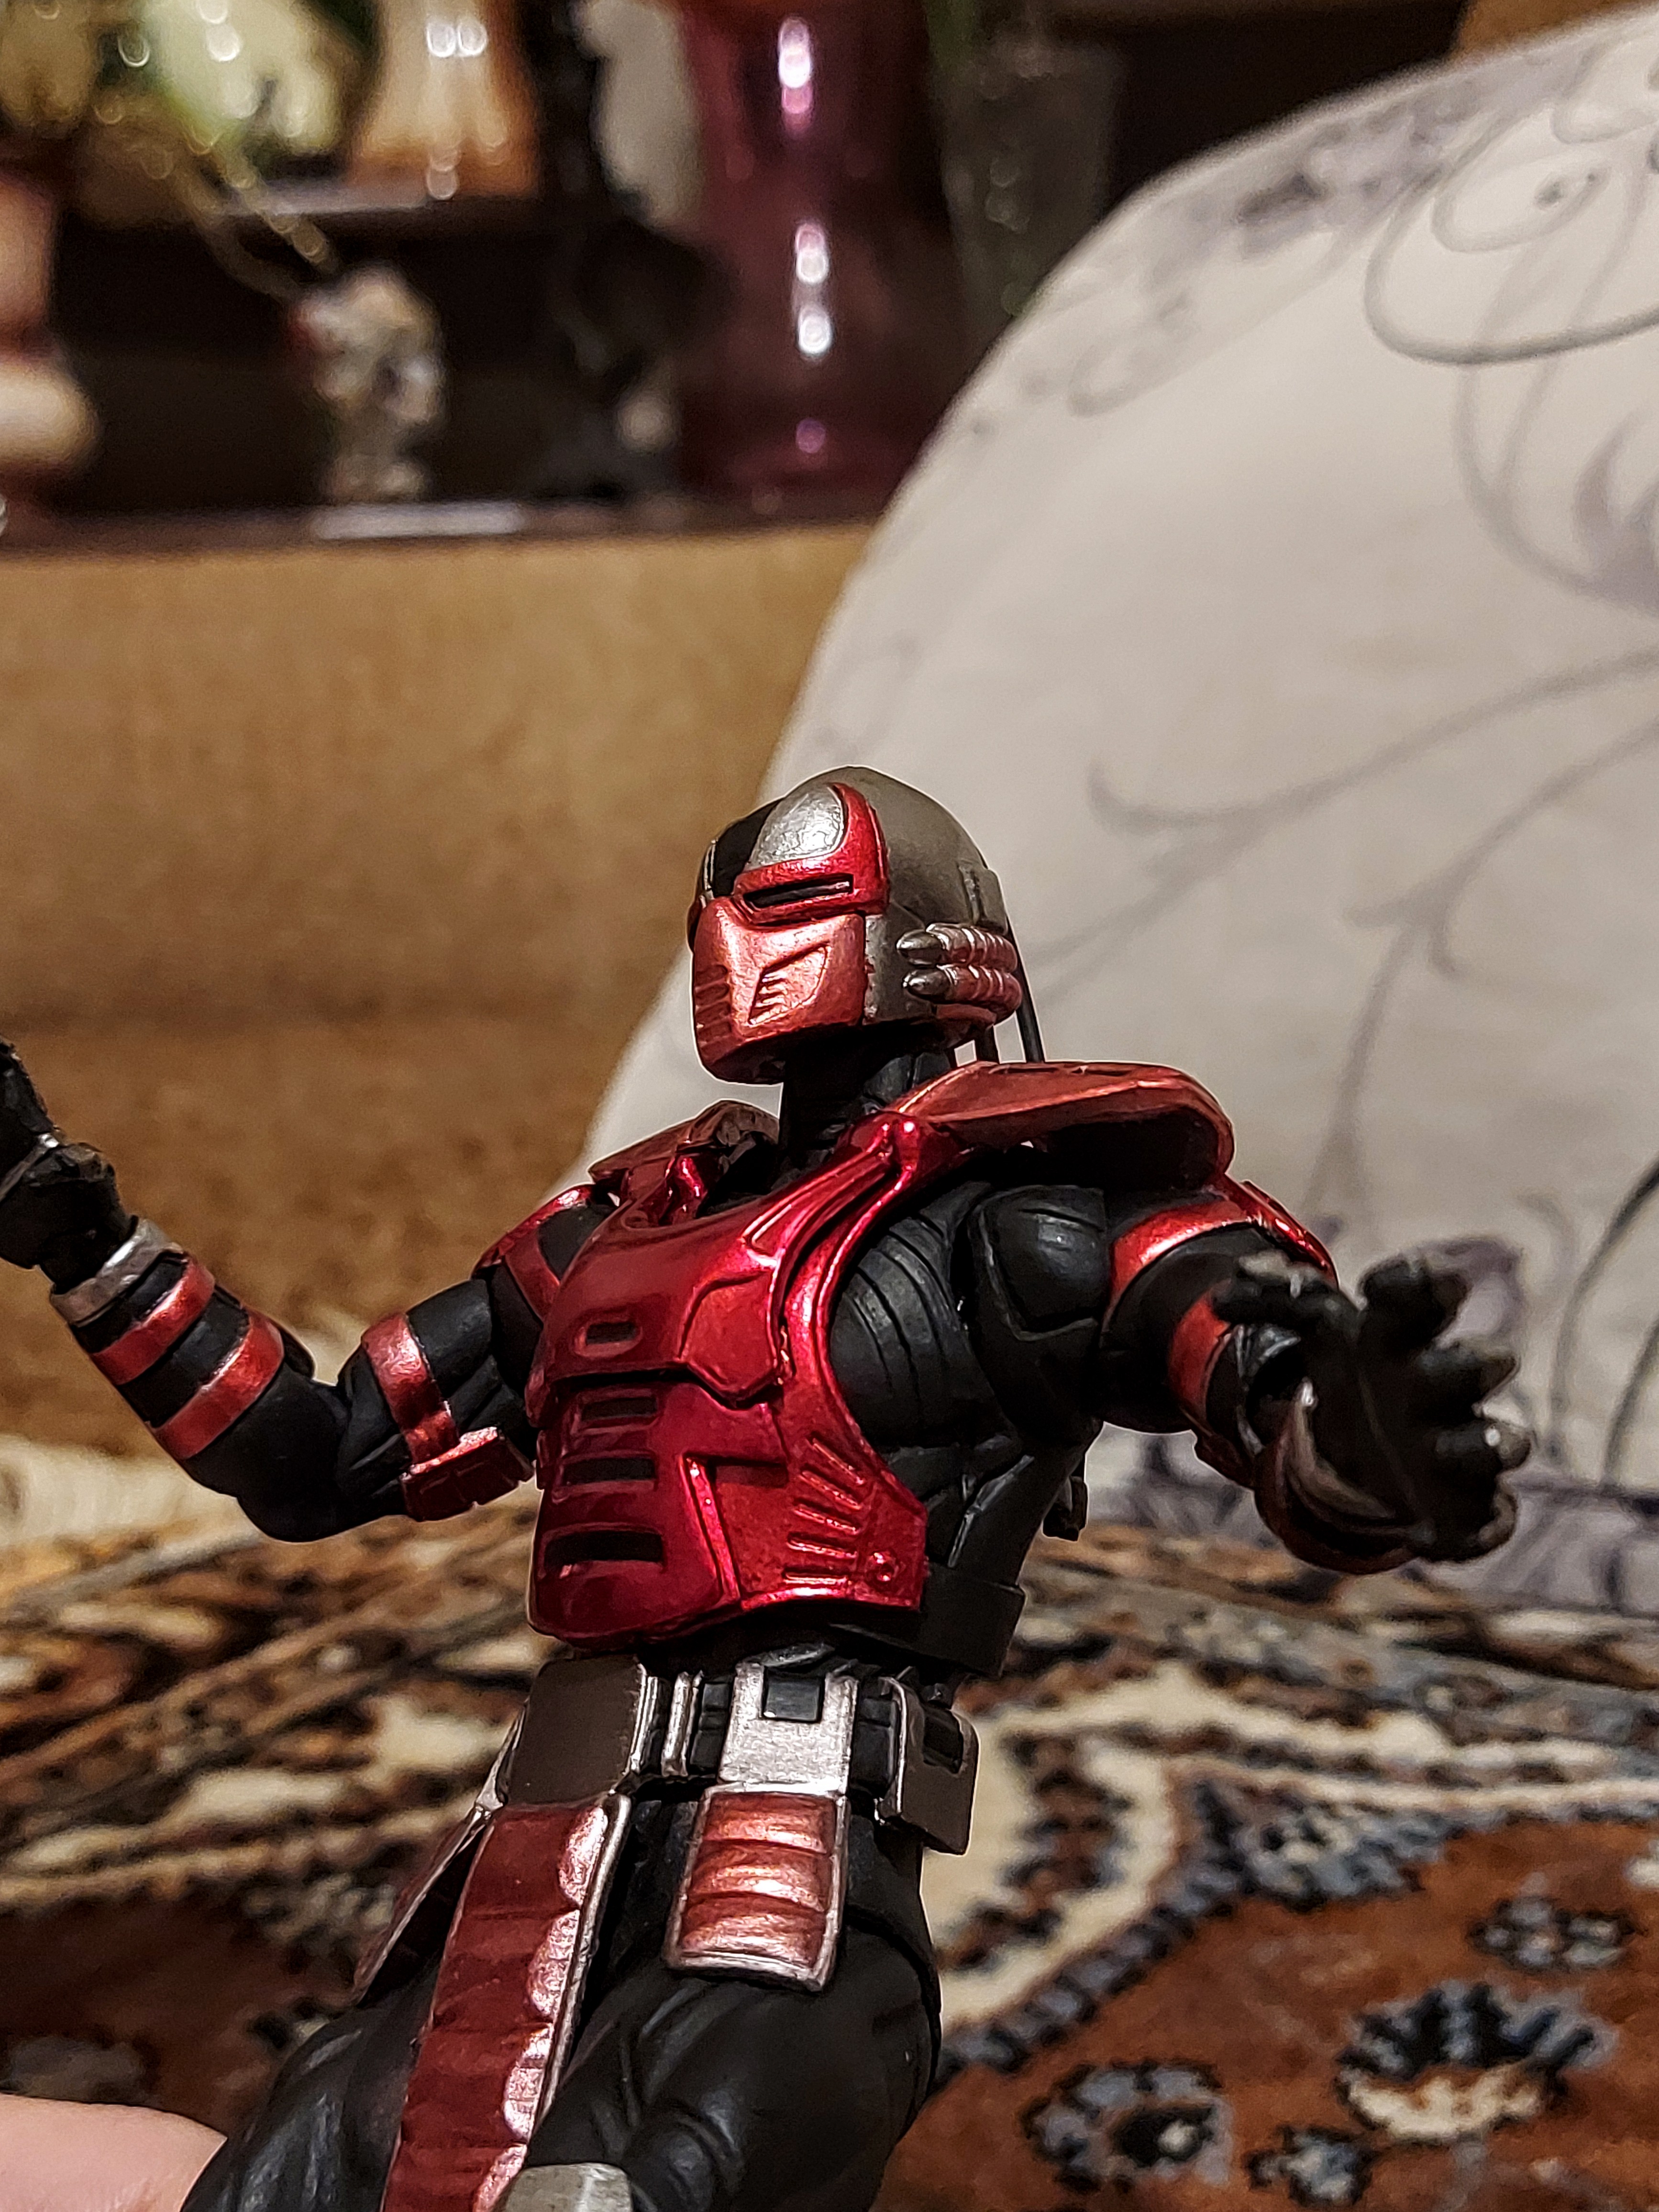
Shokan, storm, collectibles, warrior, fighter, action, figure, white, sports gear, helmet, automotive tire, automotive design, armour, racing, personal protective equipment, competition event, player, sports equipment, knight, motorcycle helmet, sports, motorsport, toy, recreation, fictional character, sports uniform, machine, carmine, tournament, metal, action figure, motorcycle racing, glove, extreme sport, games, soil, superhero, championship, motorcycling, figurine, costume, entertainment, competition, hero, auto racing